School of Advanced Military Studies

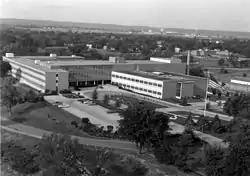
Bell Hall. The first home of SAMS.

Lieutenant General Guy C. Swan noted that SAMS graduates were indispensable in Europe after the fall of the Berlin Wall and the dissolution of the Warsaw Pact. They were expected to "re-engineer the decades of planning that had gone into the GDP [General Defense Plan] almost overnight". Swan stated that this was "the first true test of SAMS on a large scale". SAMS graduates served in Operation Desert Shield/Desert Storm, and were "remembered most famously in the early days for producing the 'Jedi Knights' employed by Gen. Norman Schwarzkopf in developing the famous 'left hook'". SAMS graduates also served in roles beyond the initial planning, with 82 graduates participating in diverse theater tasks by February 1991. As a result, US Army leadership regarded SAMS as a source of "superb planners".